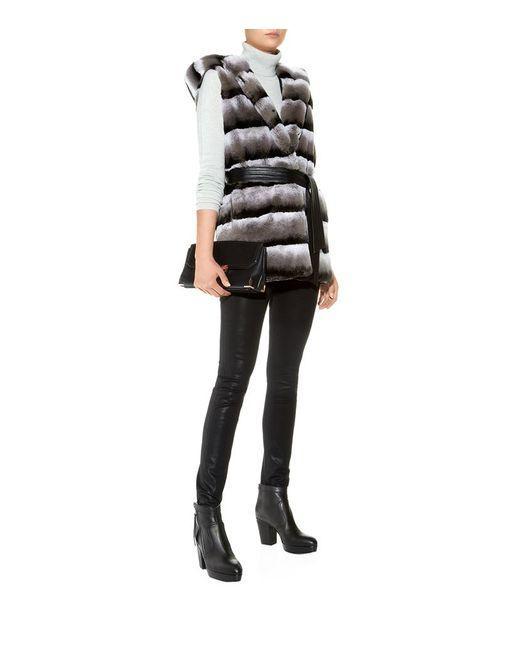
Designer modische bunte Hemden für Mode mit schwarzer Hose